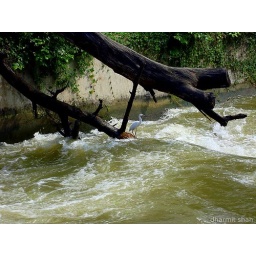
An egret sitting calmly on the branch while river water flows below it.